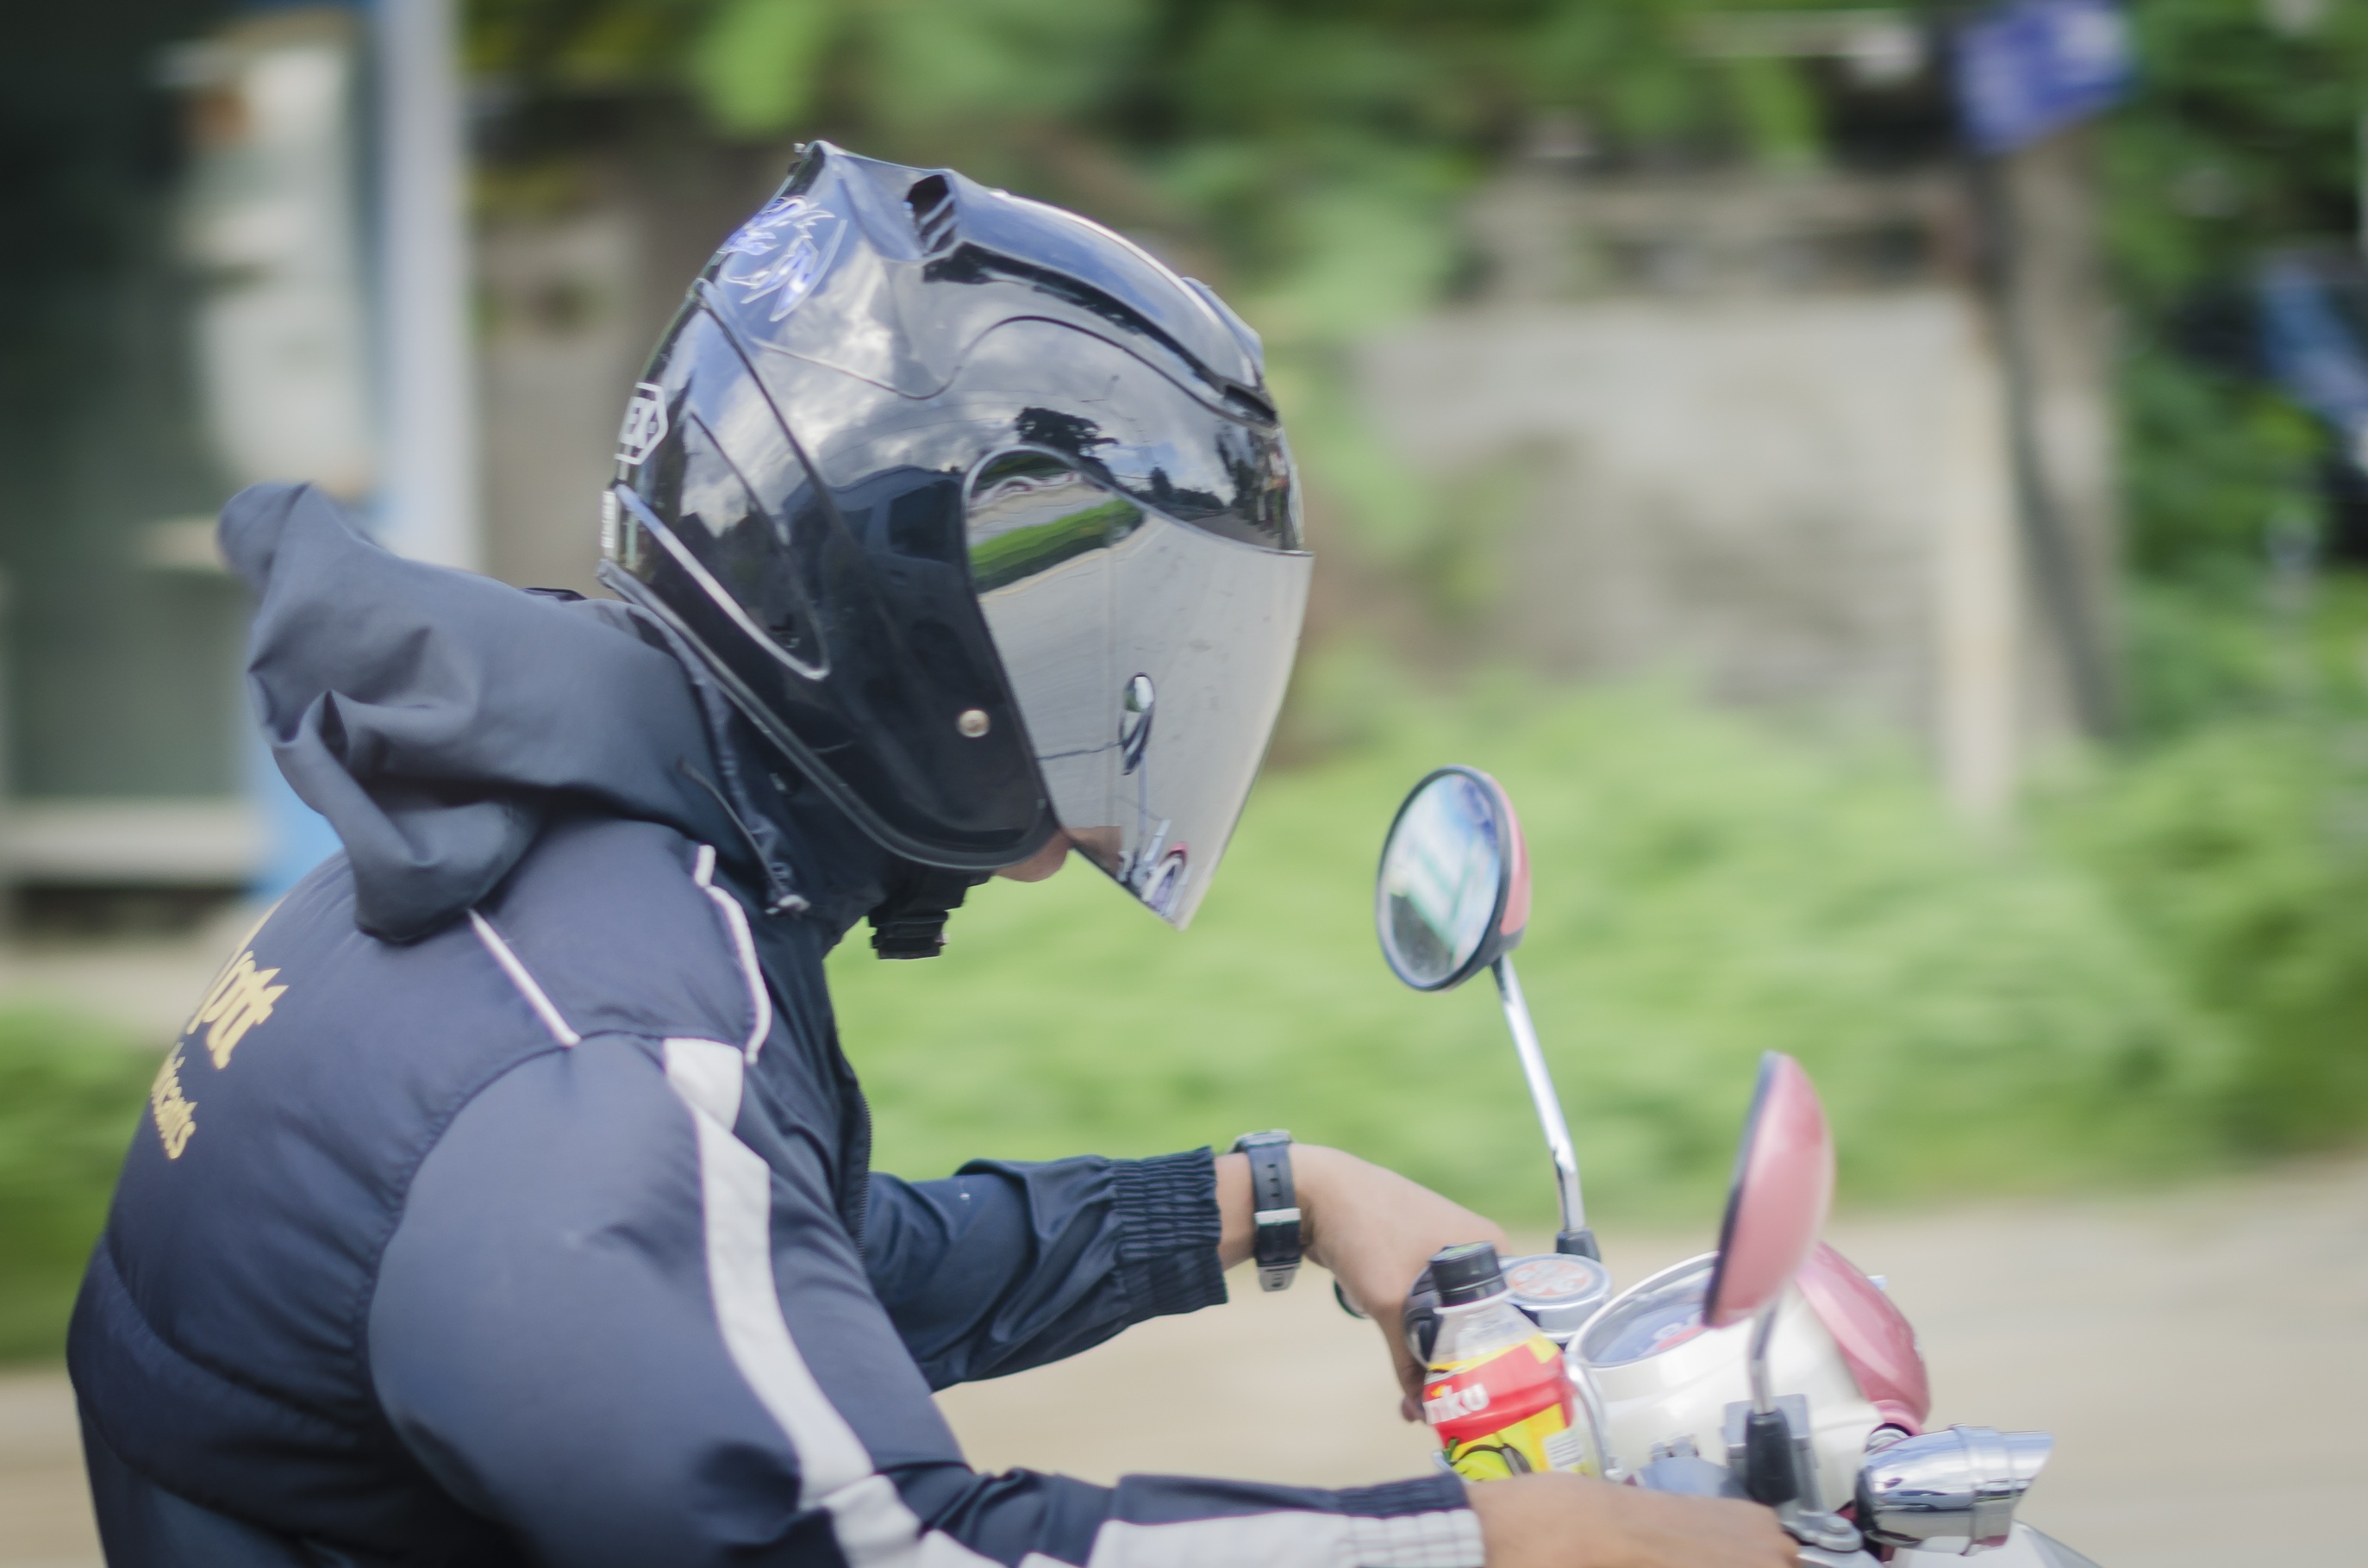
man, hat, clothing, motorbike, helmet, safety, costume, driver, endurance sports